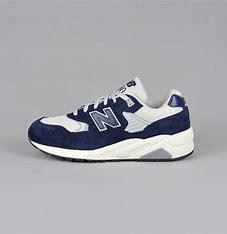
Brand: New
Model: Balance New Balance 580